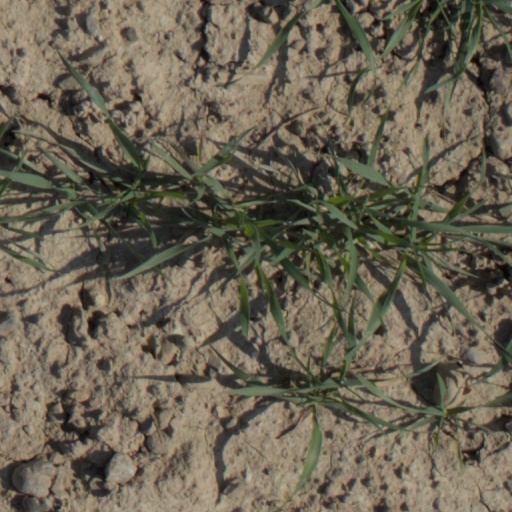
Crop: wheat